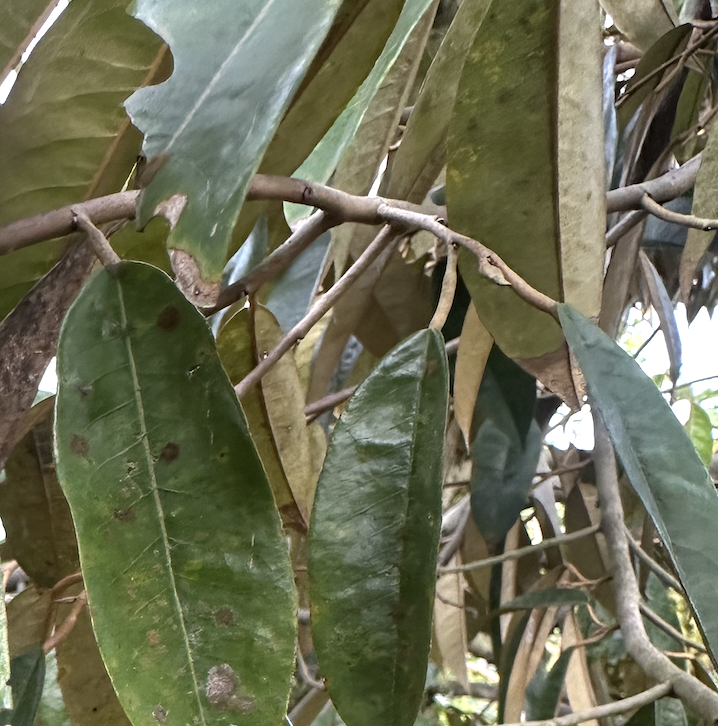
Label: stem_blight